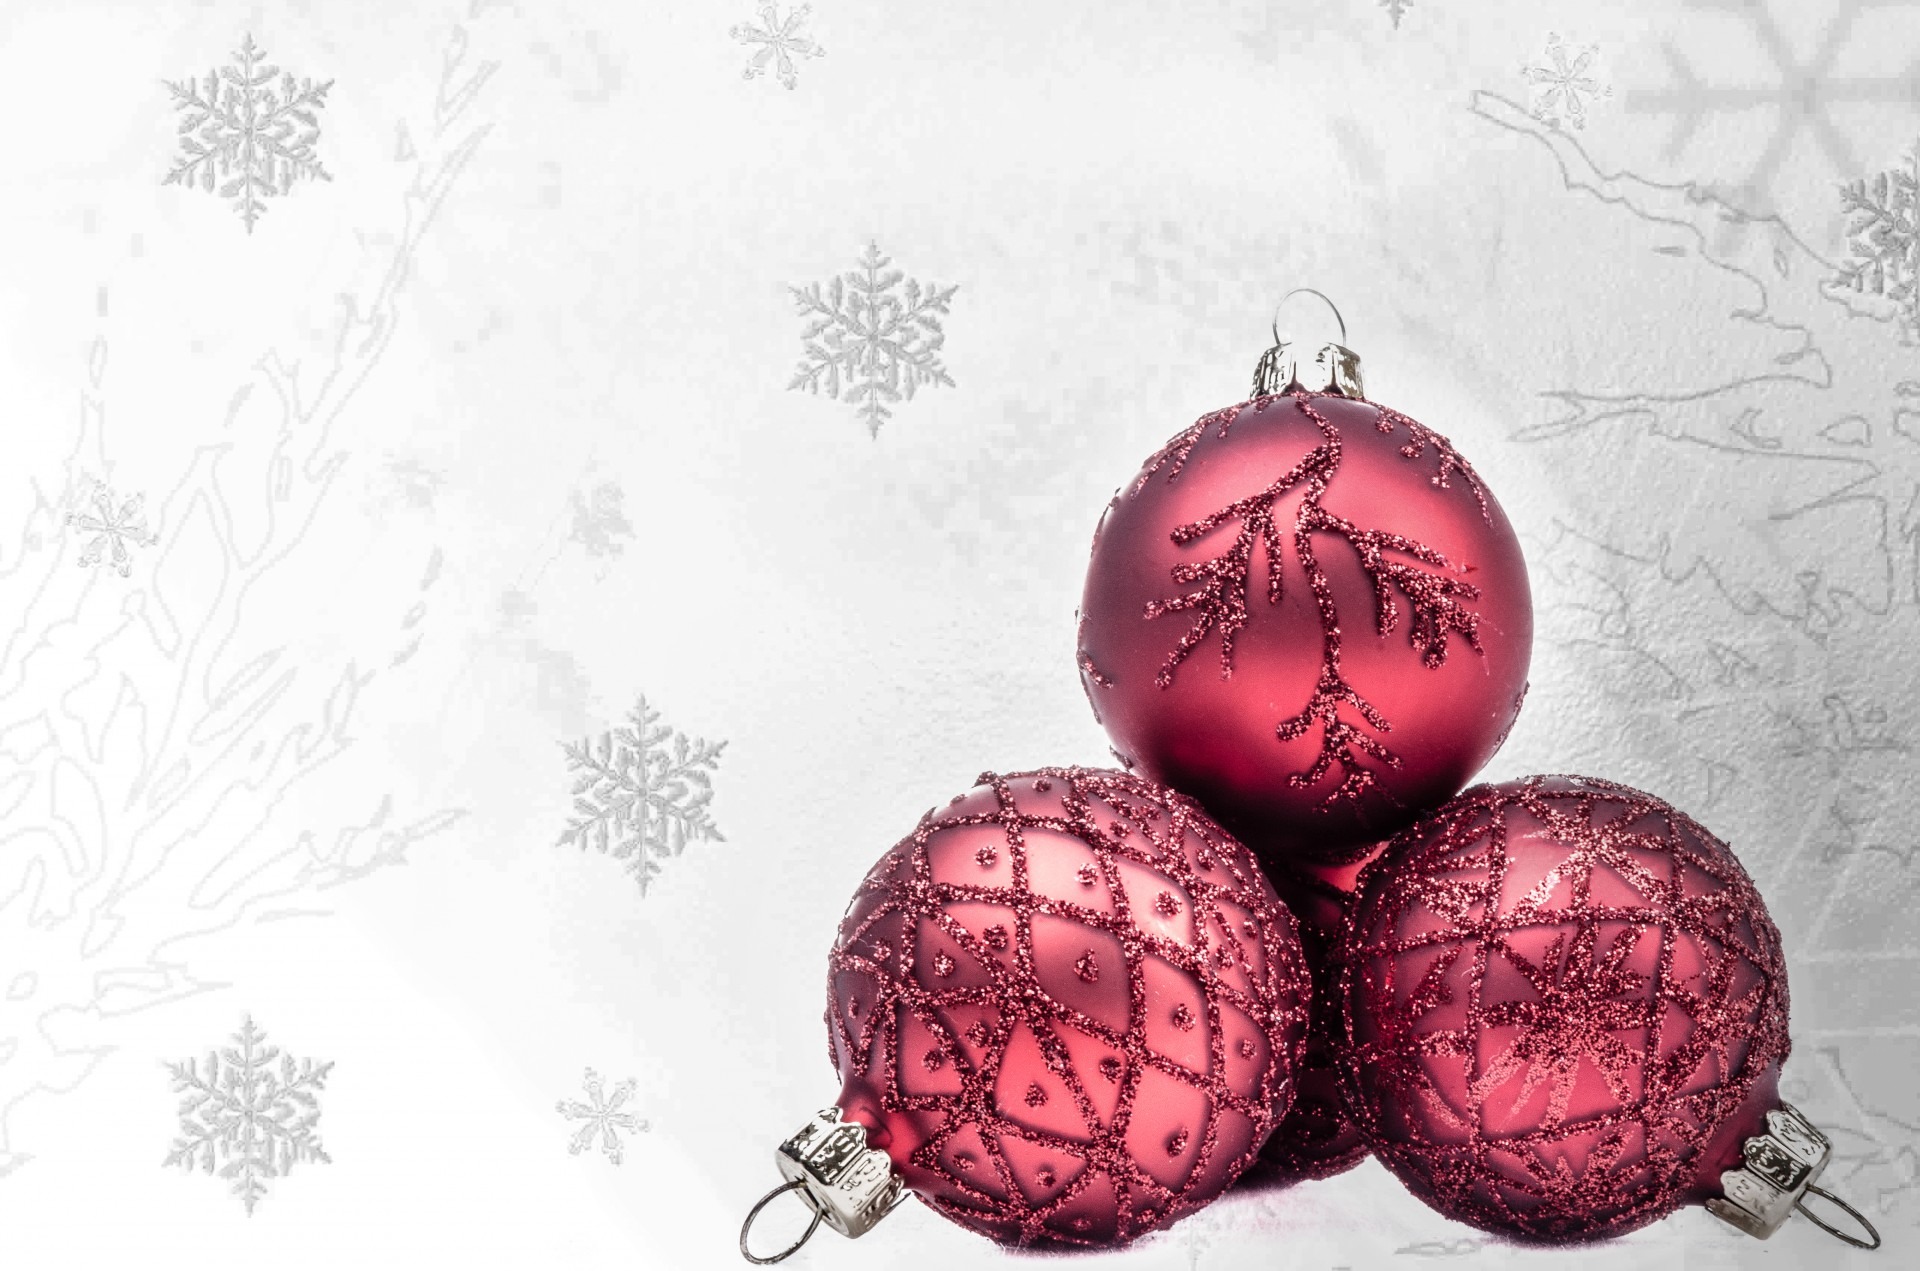
white, star, celebration, sign, heart, decoration, pattern, red, macro, holiday, gray, pink, christmas, decor, season, circle, ornament, sparkle, christmas decoration, christmas time, sketch, drawing, illustration, seasonal, new, organ, christmas bauble, xmas, shape, traditional, holy night, christmas card, valentine's day, christmas star, christmas baubles